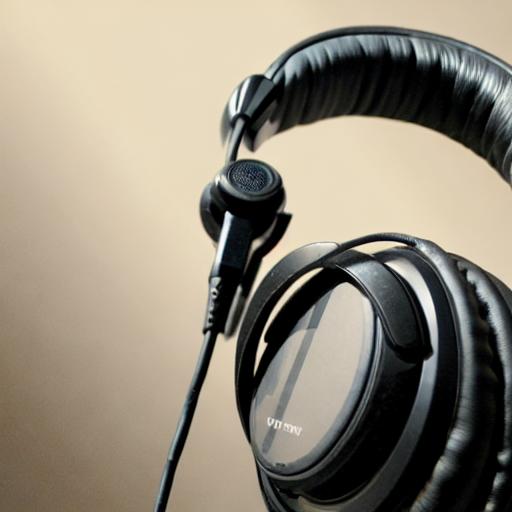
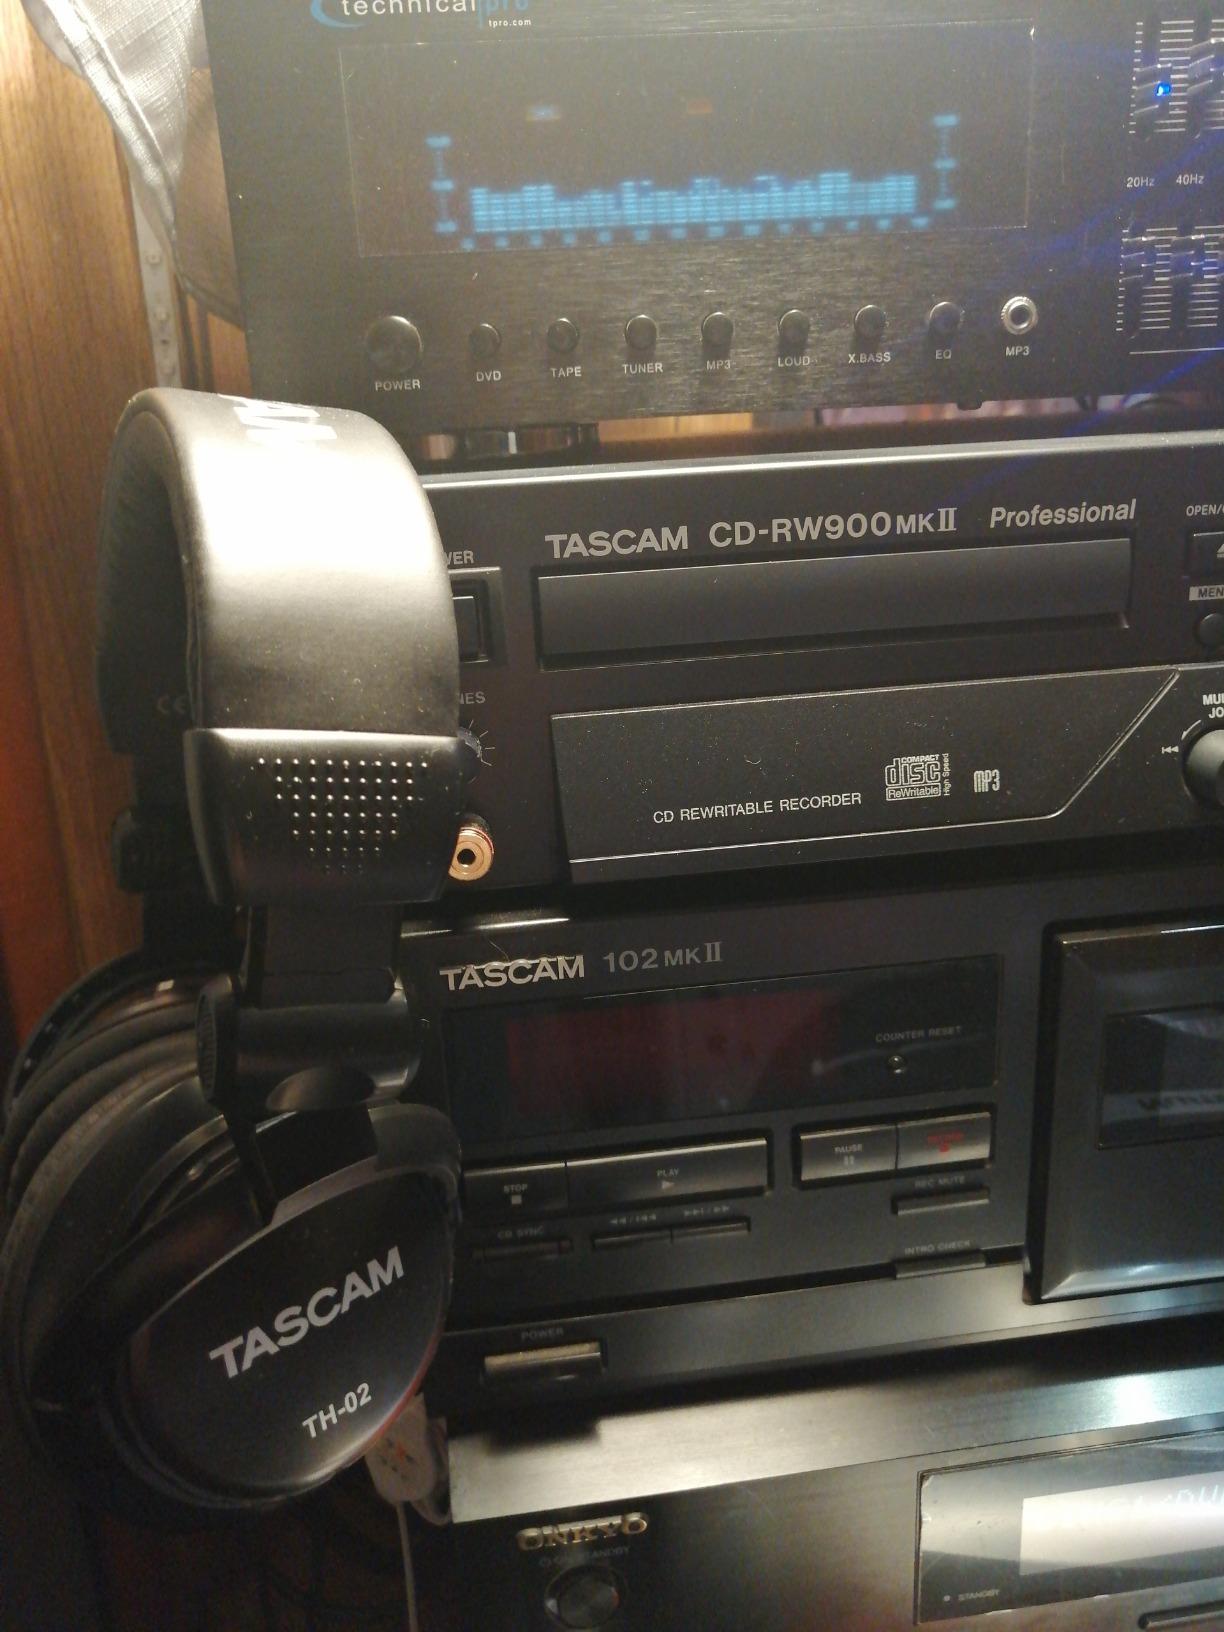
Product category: headphones
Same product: no